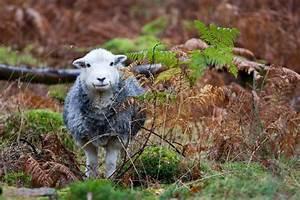
sheep